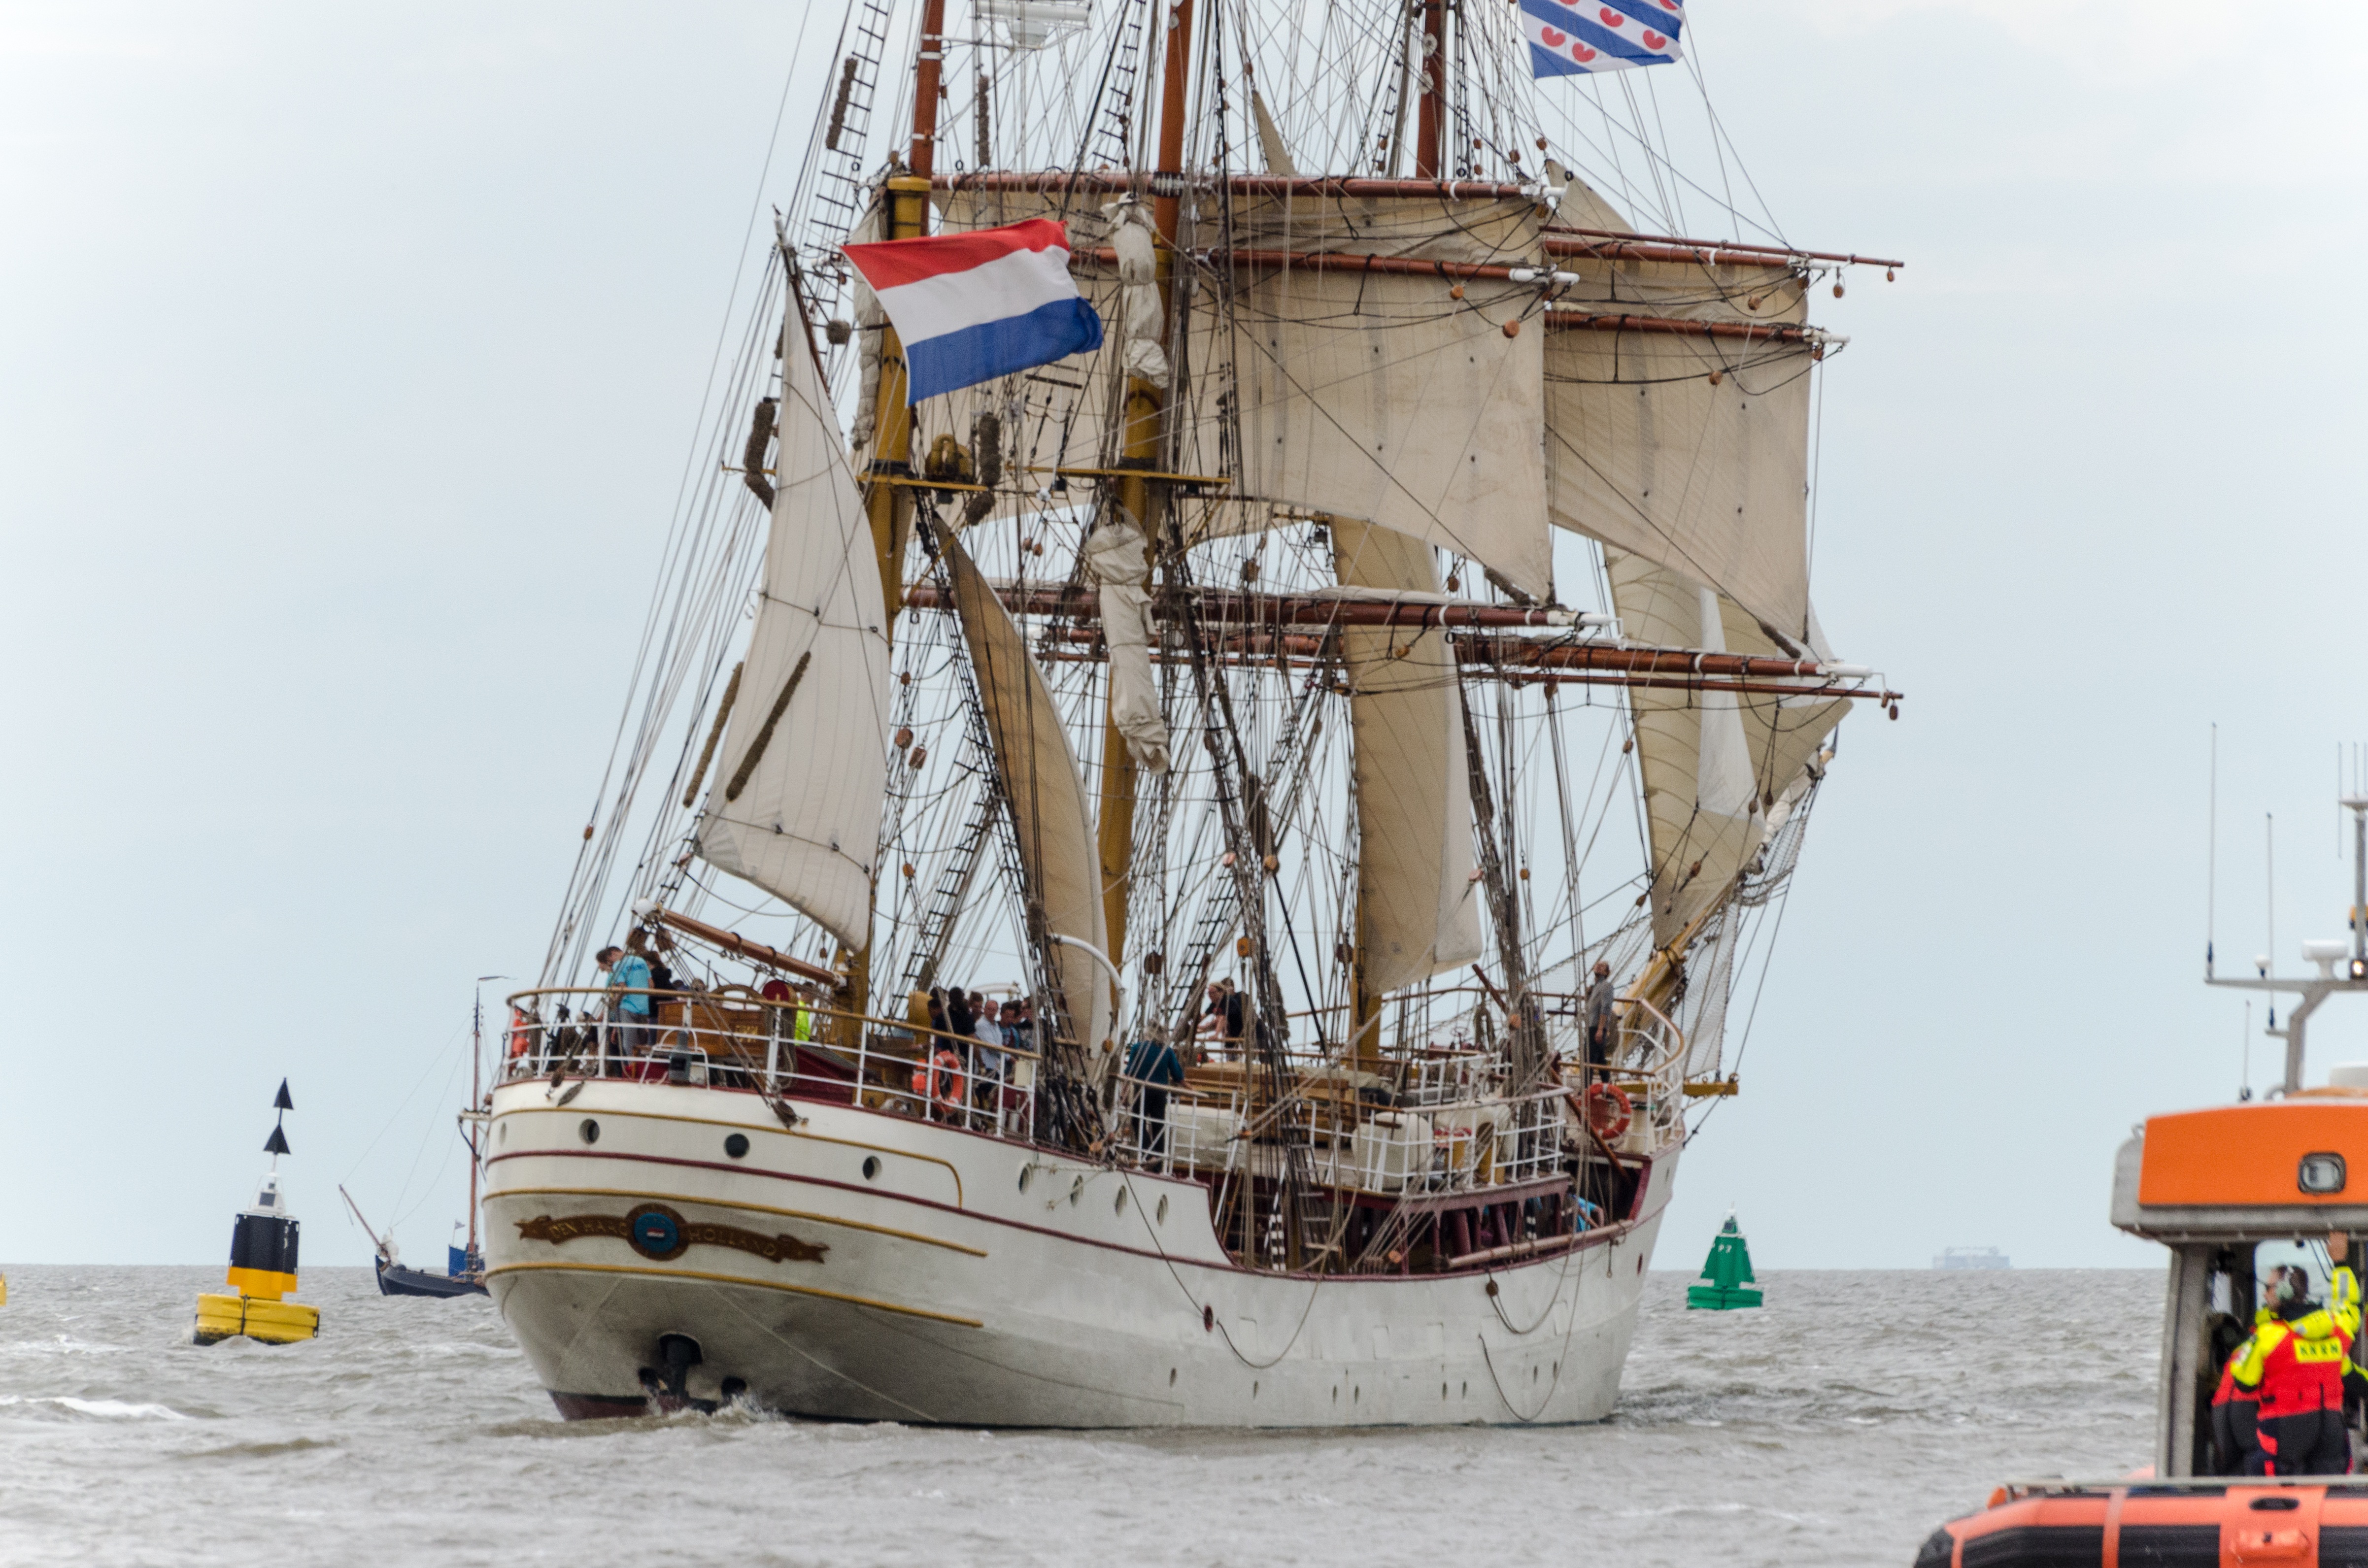
sea, boat, ship, europe, vehicle, mast, sailing, cog, sail, contest, watercraft, schooner, windjammer, barque, frigate, brig, sailing ship, wadden sea, fishing vessel, training ship, tall ship, freight transport, galleon, harlingen, ship of the line, caravel, brigantine, carrack, manila galleon, tall ship race 2014, sailing sea going vessel, dutch training ship